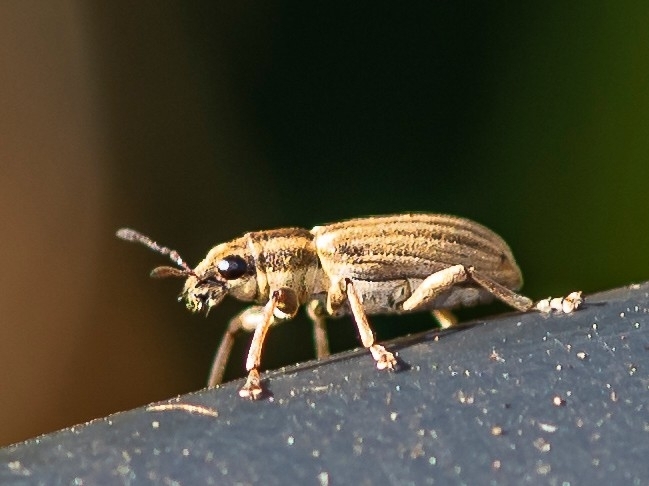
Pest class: pea_leaf_weevil